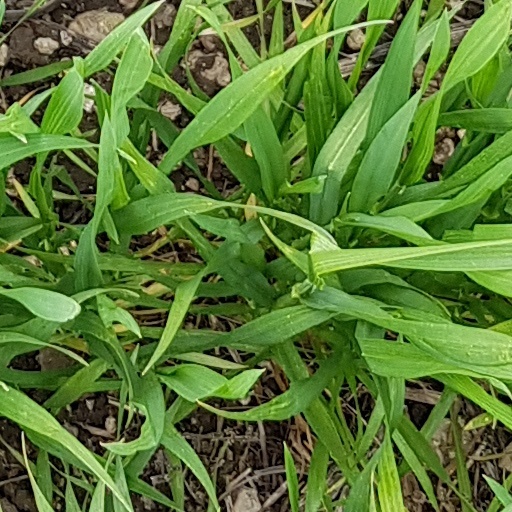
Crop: wheat